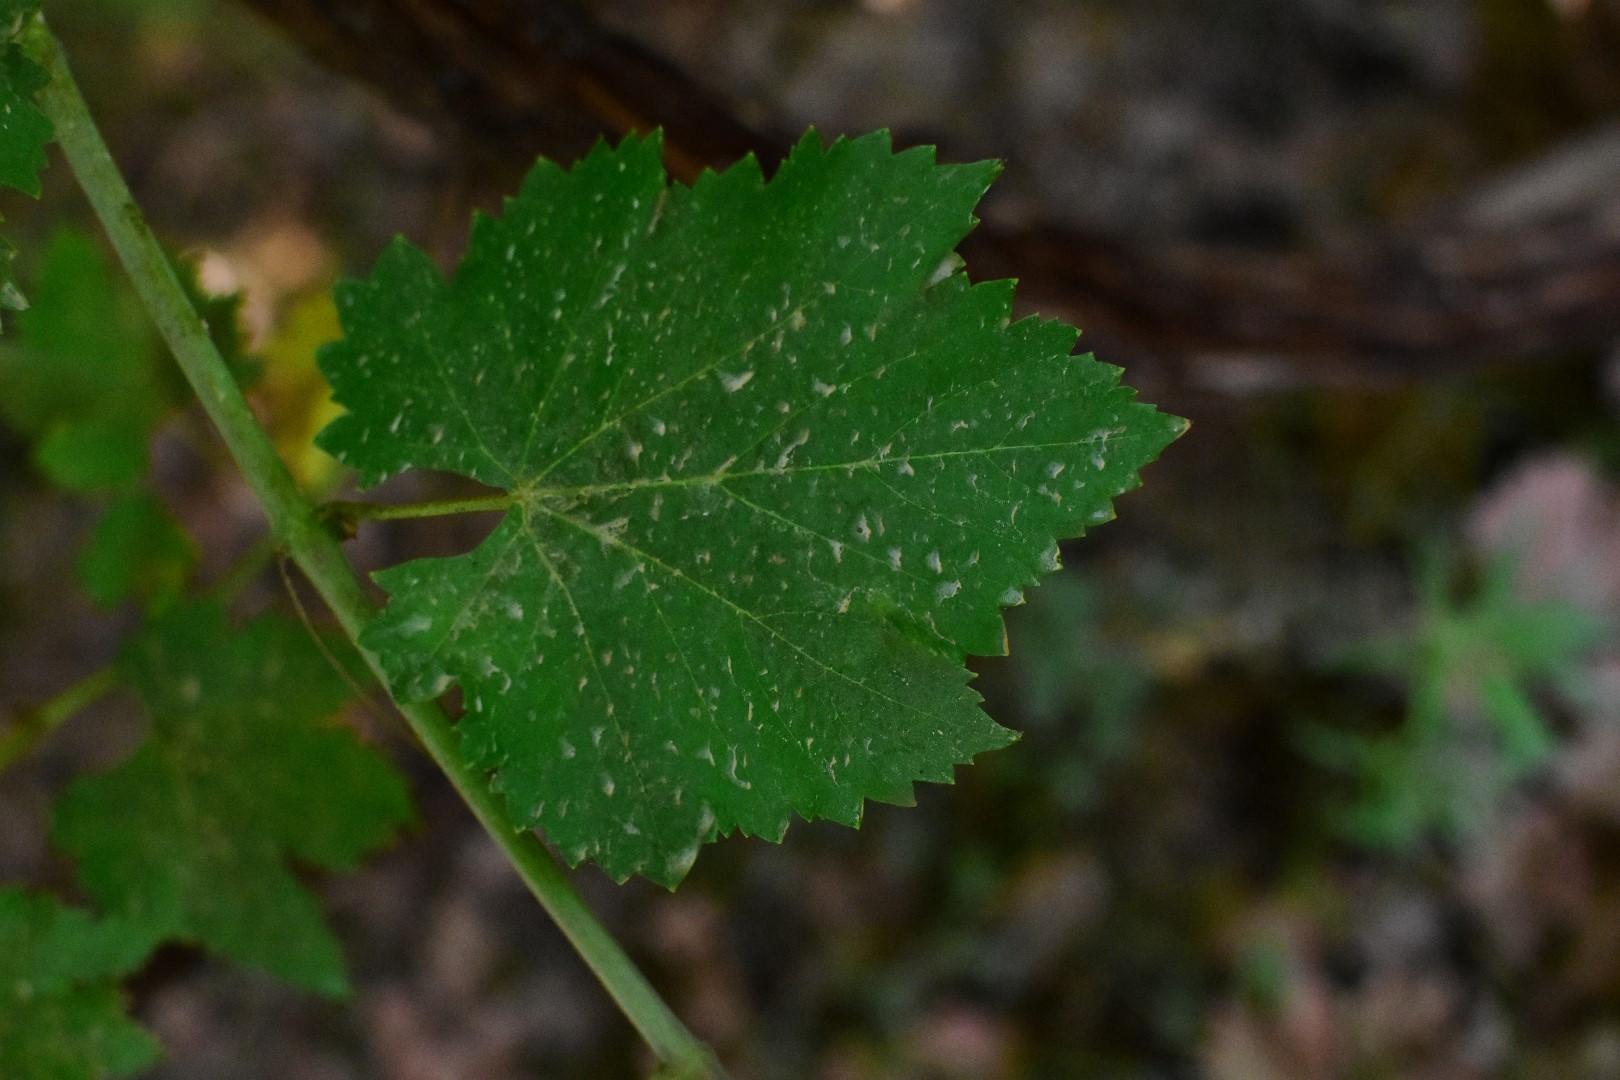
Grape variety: Deas Al-Annz